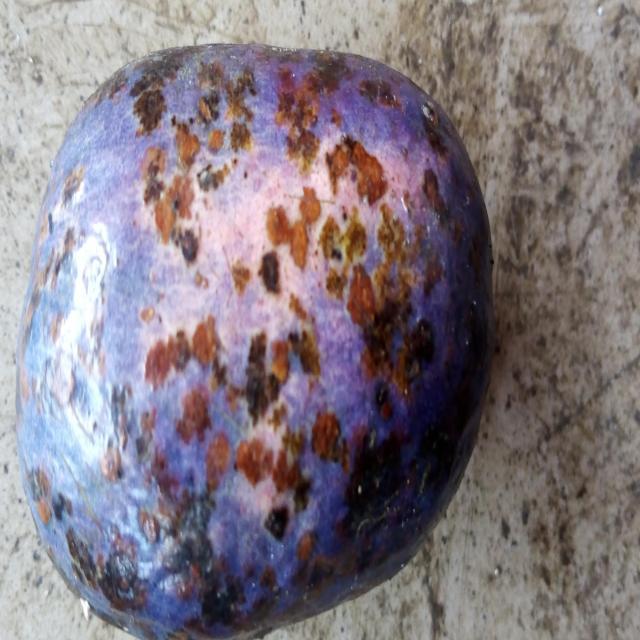
Plum grade: spotted